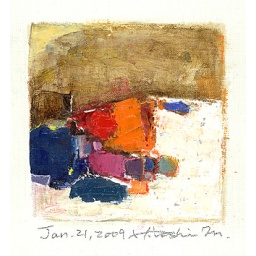
9cm x 9cm oil on canvas 2009 archival mat under archival glass with black frame.